Happy Valley Tea Estate

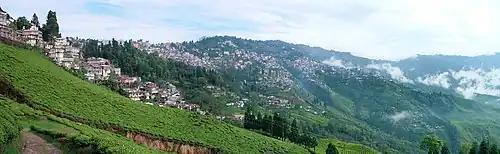
Happy Valley Tea Estate overlooking Darjeeling

The tea estate is spread over , at a height of . The bushes in the garden are very old — the minimum age is 80 years, and some are 150 years old. Very little re-plantation has been done in the recent past. Situated around 3 km north of town, below Hill Cart Road, accessible via Lochnager Road from Chowk Bazaar, this tea estate is the closest tea estate to Darjeeling town, and tourists often visit the garden. The months of March to May are the busiest time here. when plucking of First Flush season and processing are in progress. It is open all 7 days a week from 9 a.m. to 4:30 p.m.